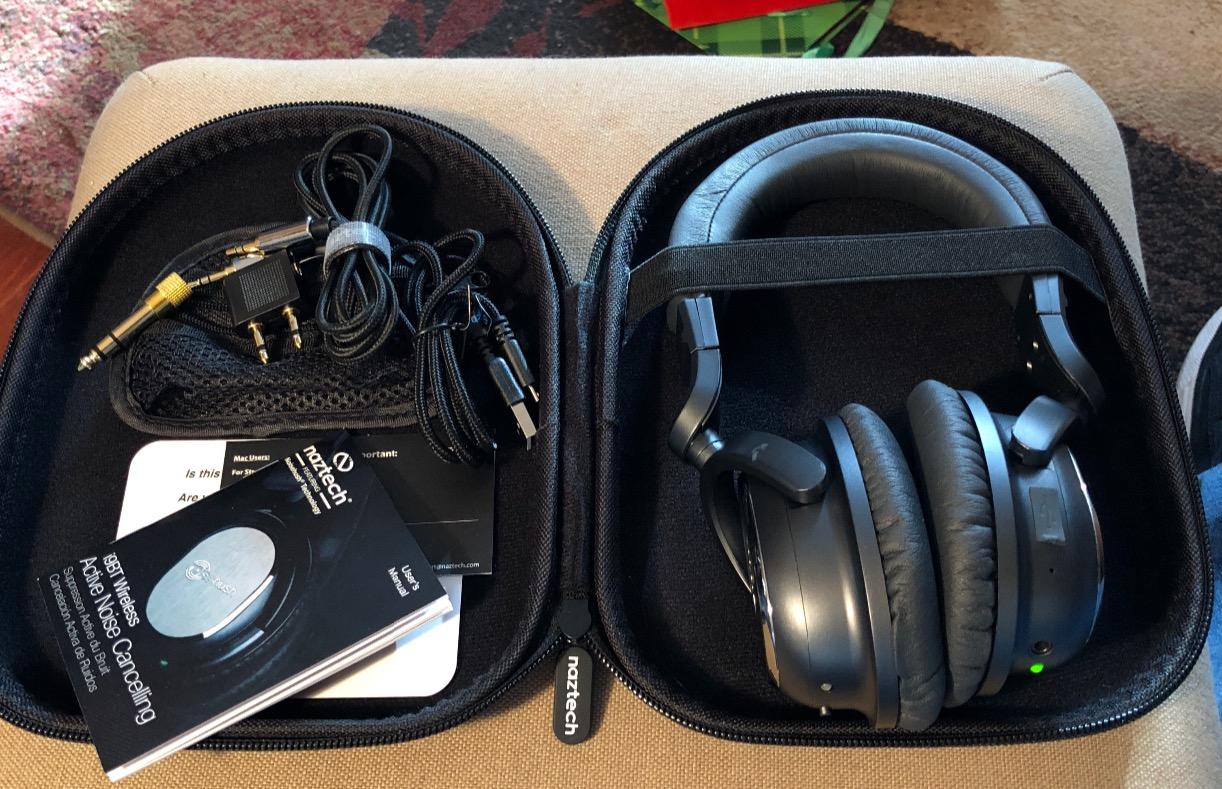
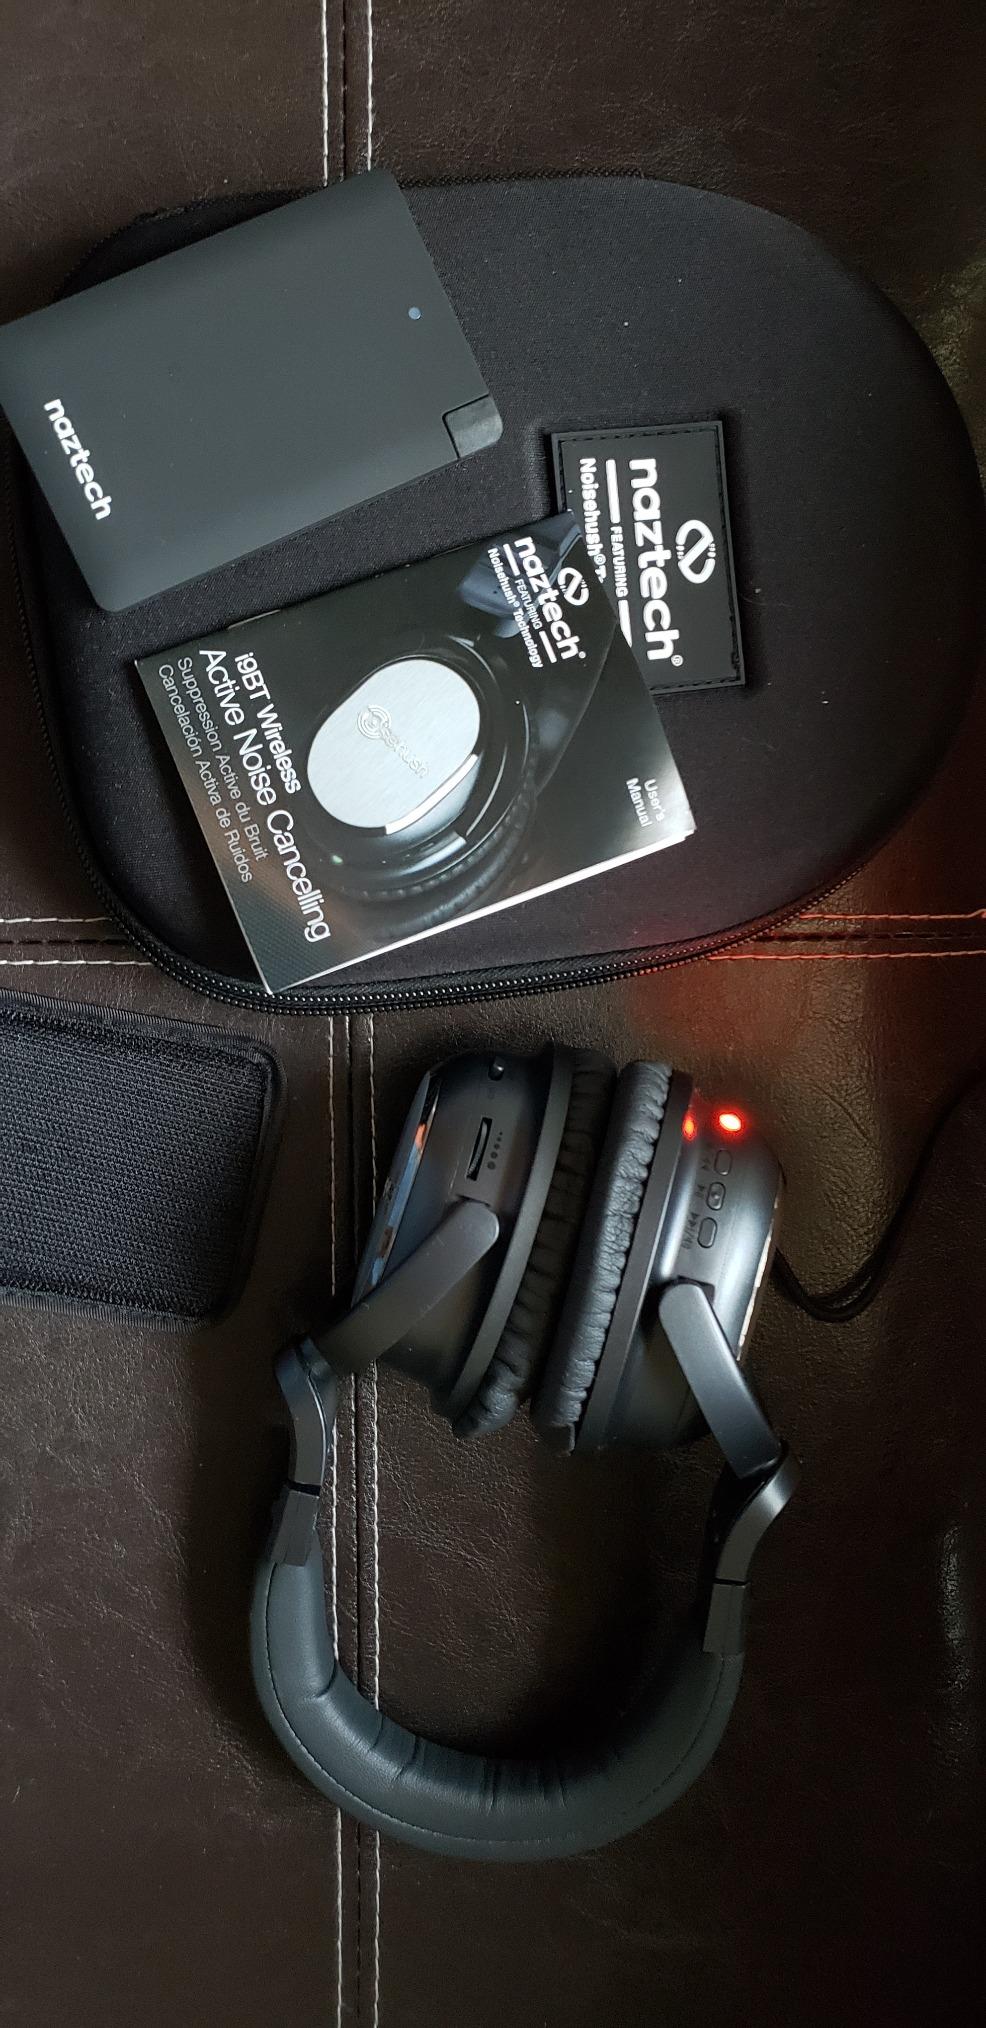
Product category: headphones
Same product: yes